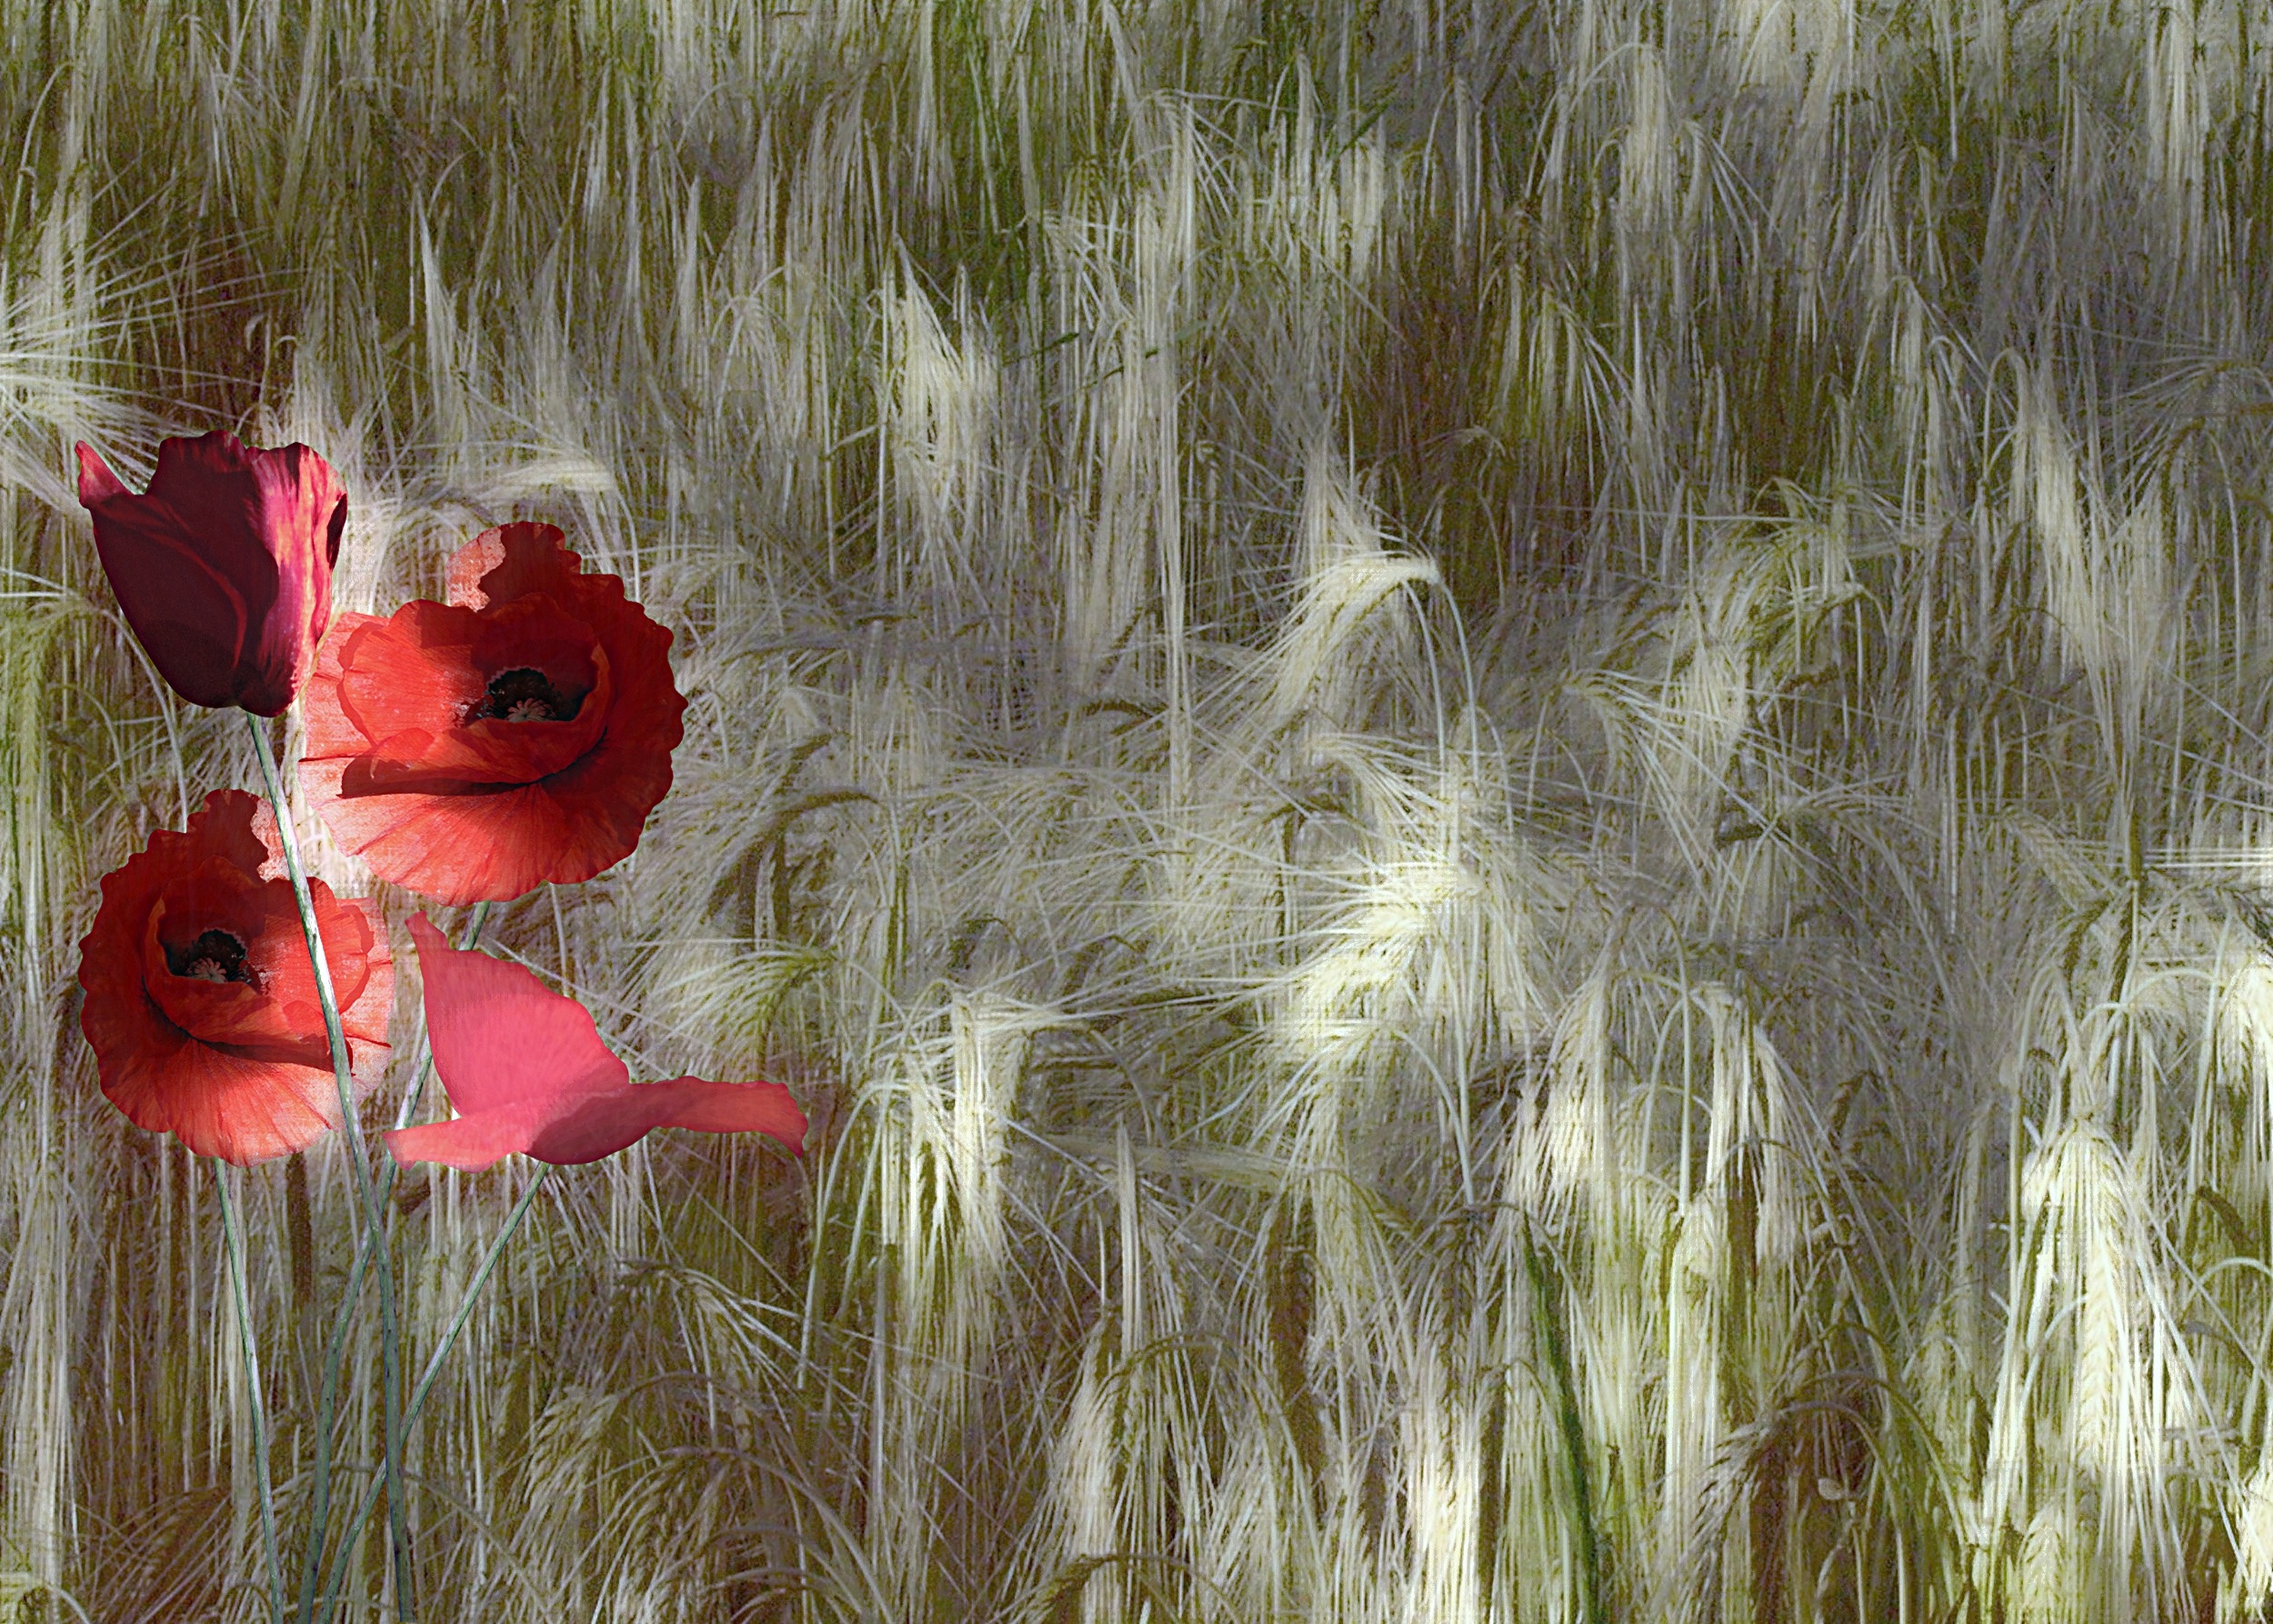
nature, grass, plant, field, meadow, wheat, countryside, flower, scenic, botany, agriculture, flora, artwork, plants, painting, wildflower, red poppy, art, design, digital, cereals, corn field, poppy, flowering plant, darkened, papaver rhoeas, grass family, land plant, computer graphic